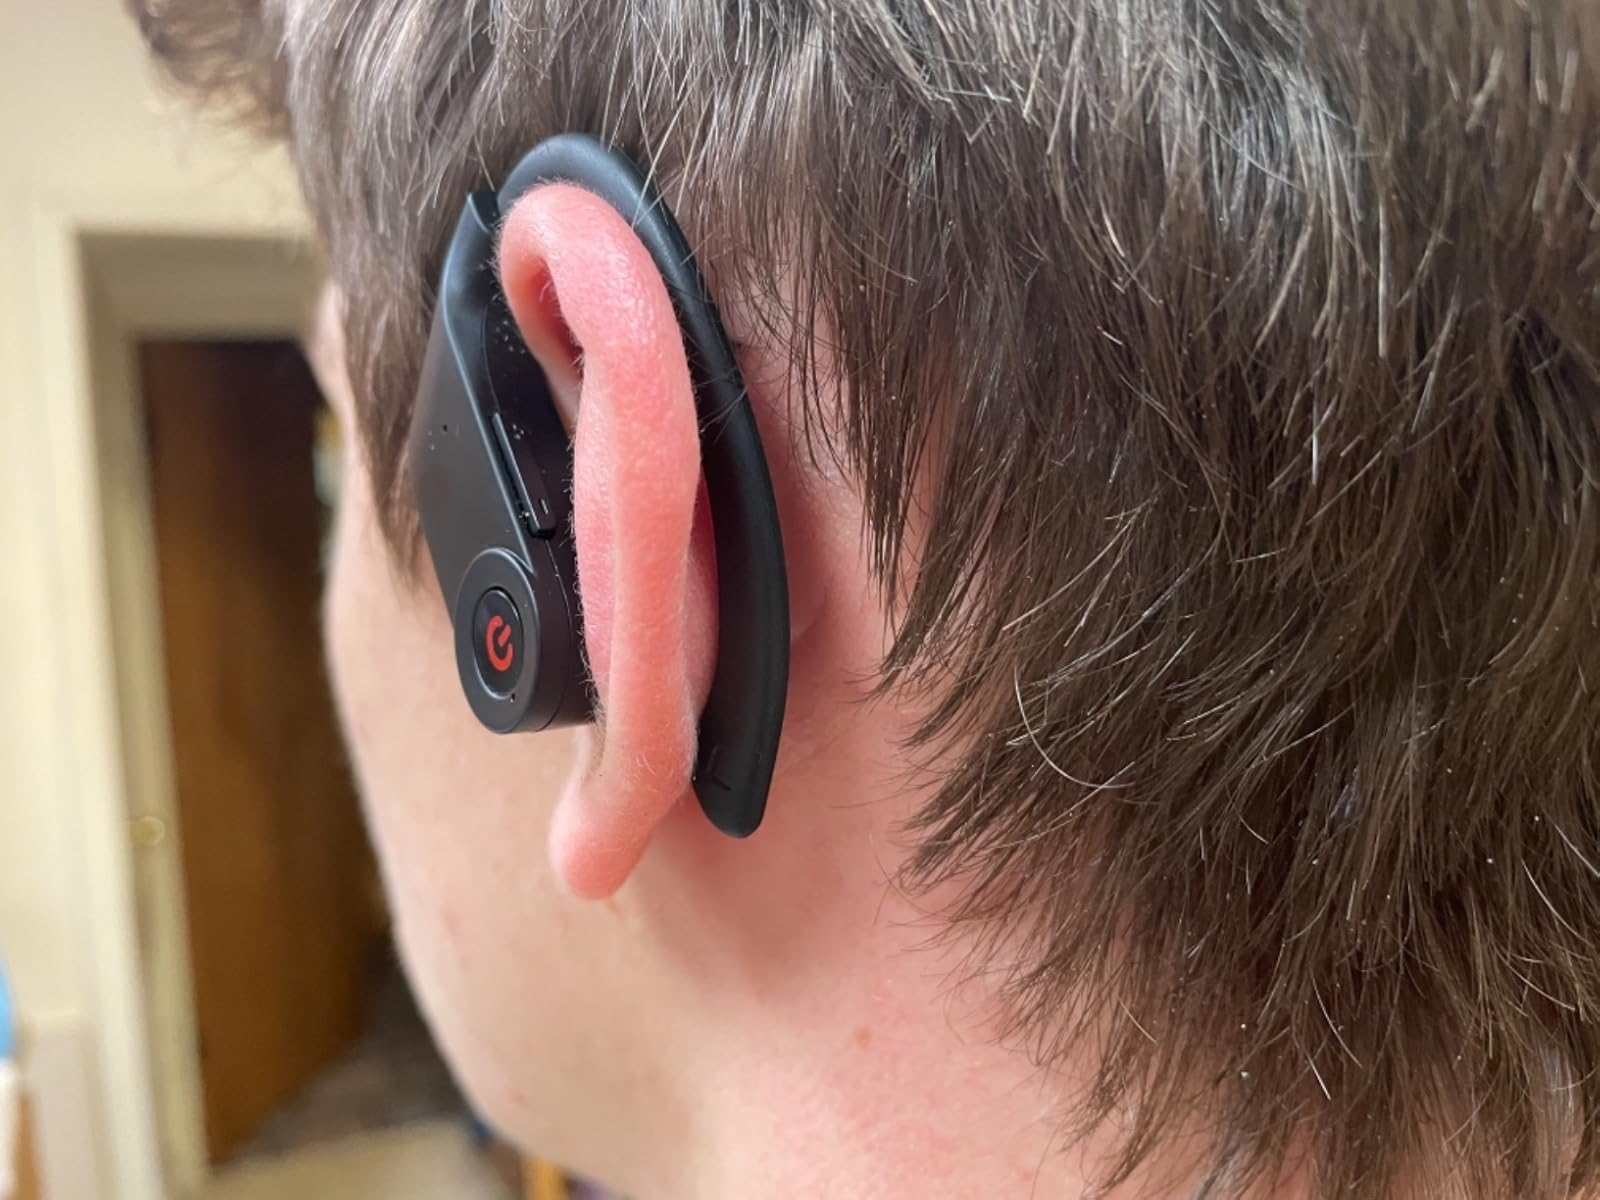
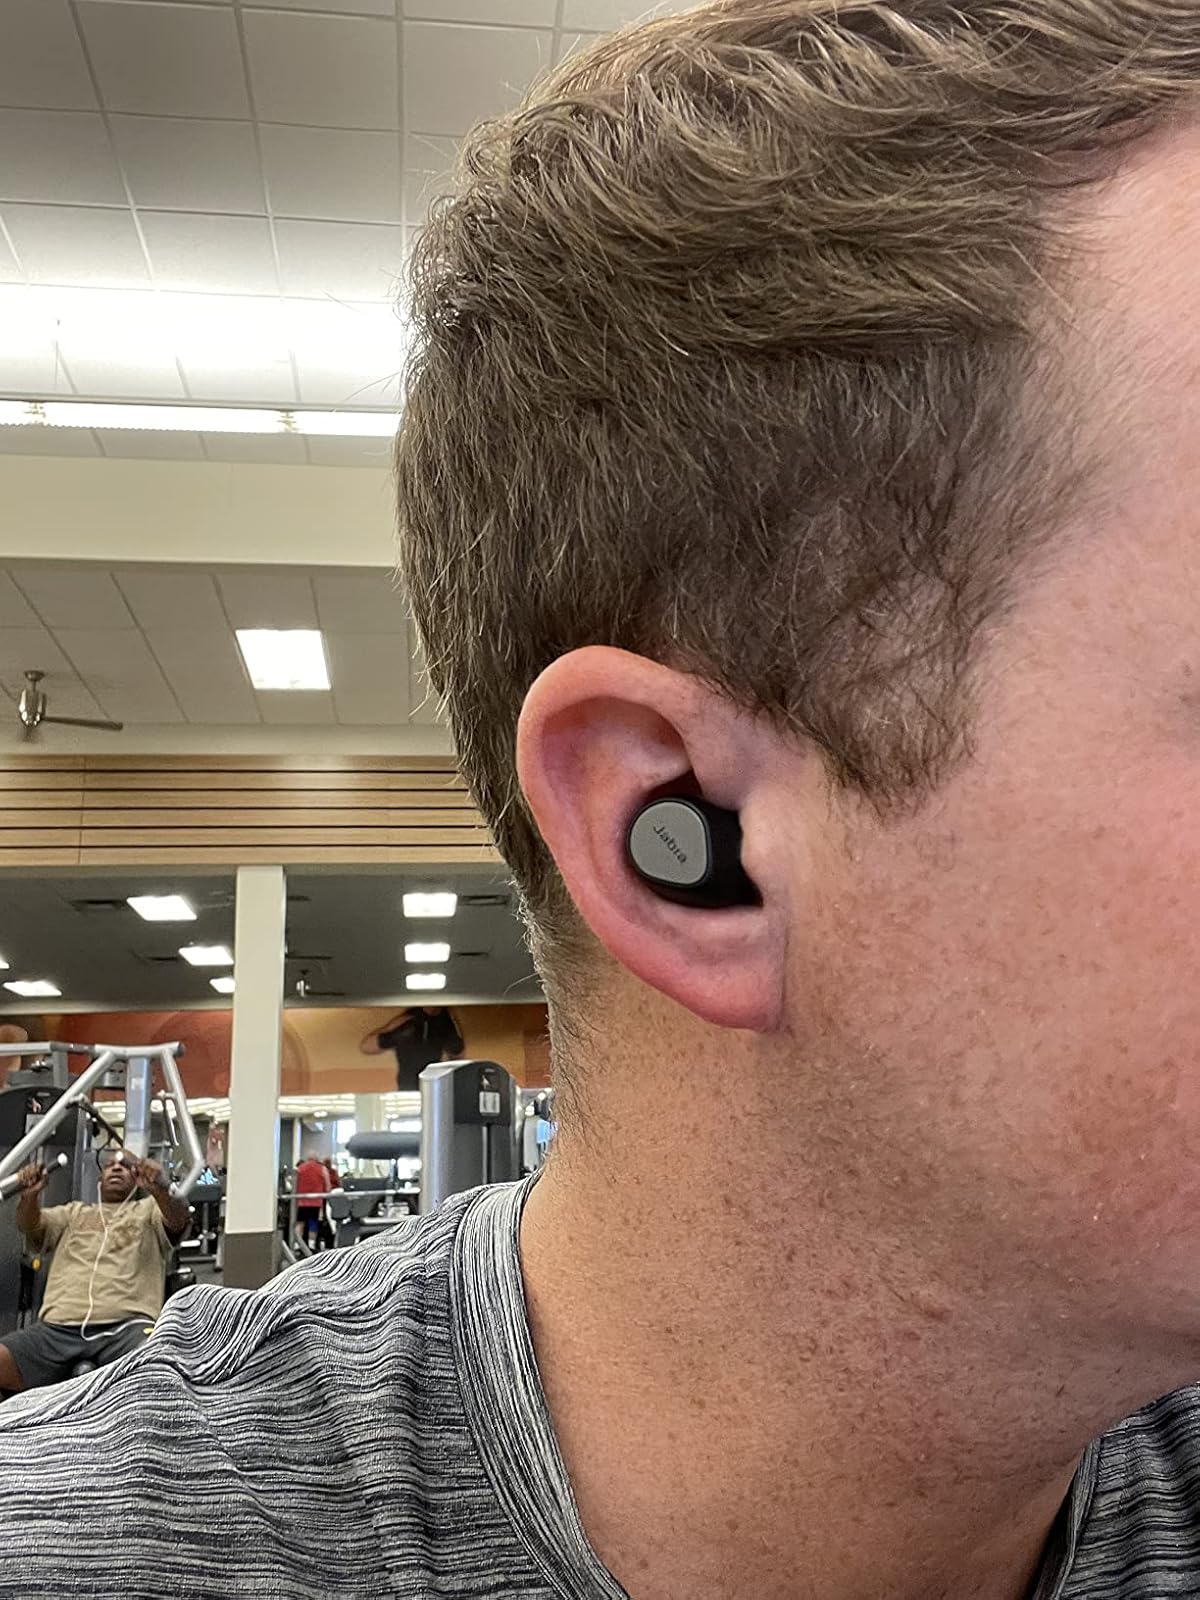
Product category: earbuds
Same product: no